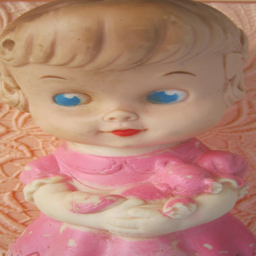
sweet doll , features all painted on and made